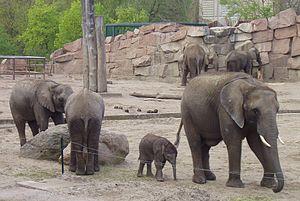
Le Parc zoologique de Berlin-Friedrichsfelde est l'un des deux parcs zoologiques de Berlin, situé dans l'arrondissement de Lichtenberg, au sein du quartier de Friedrichsfelde, à l'est de la ville.